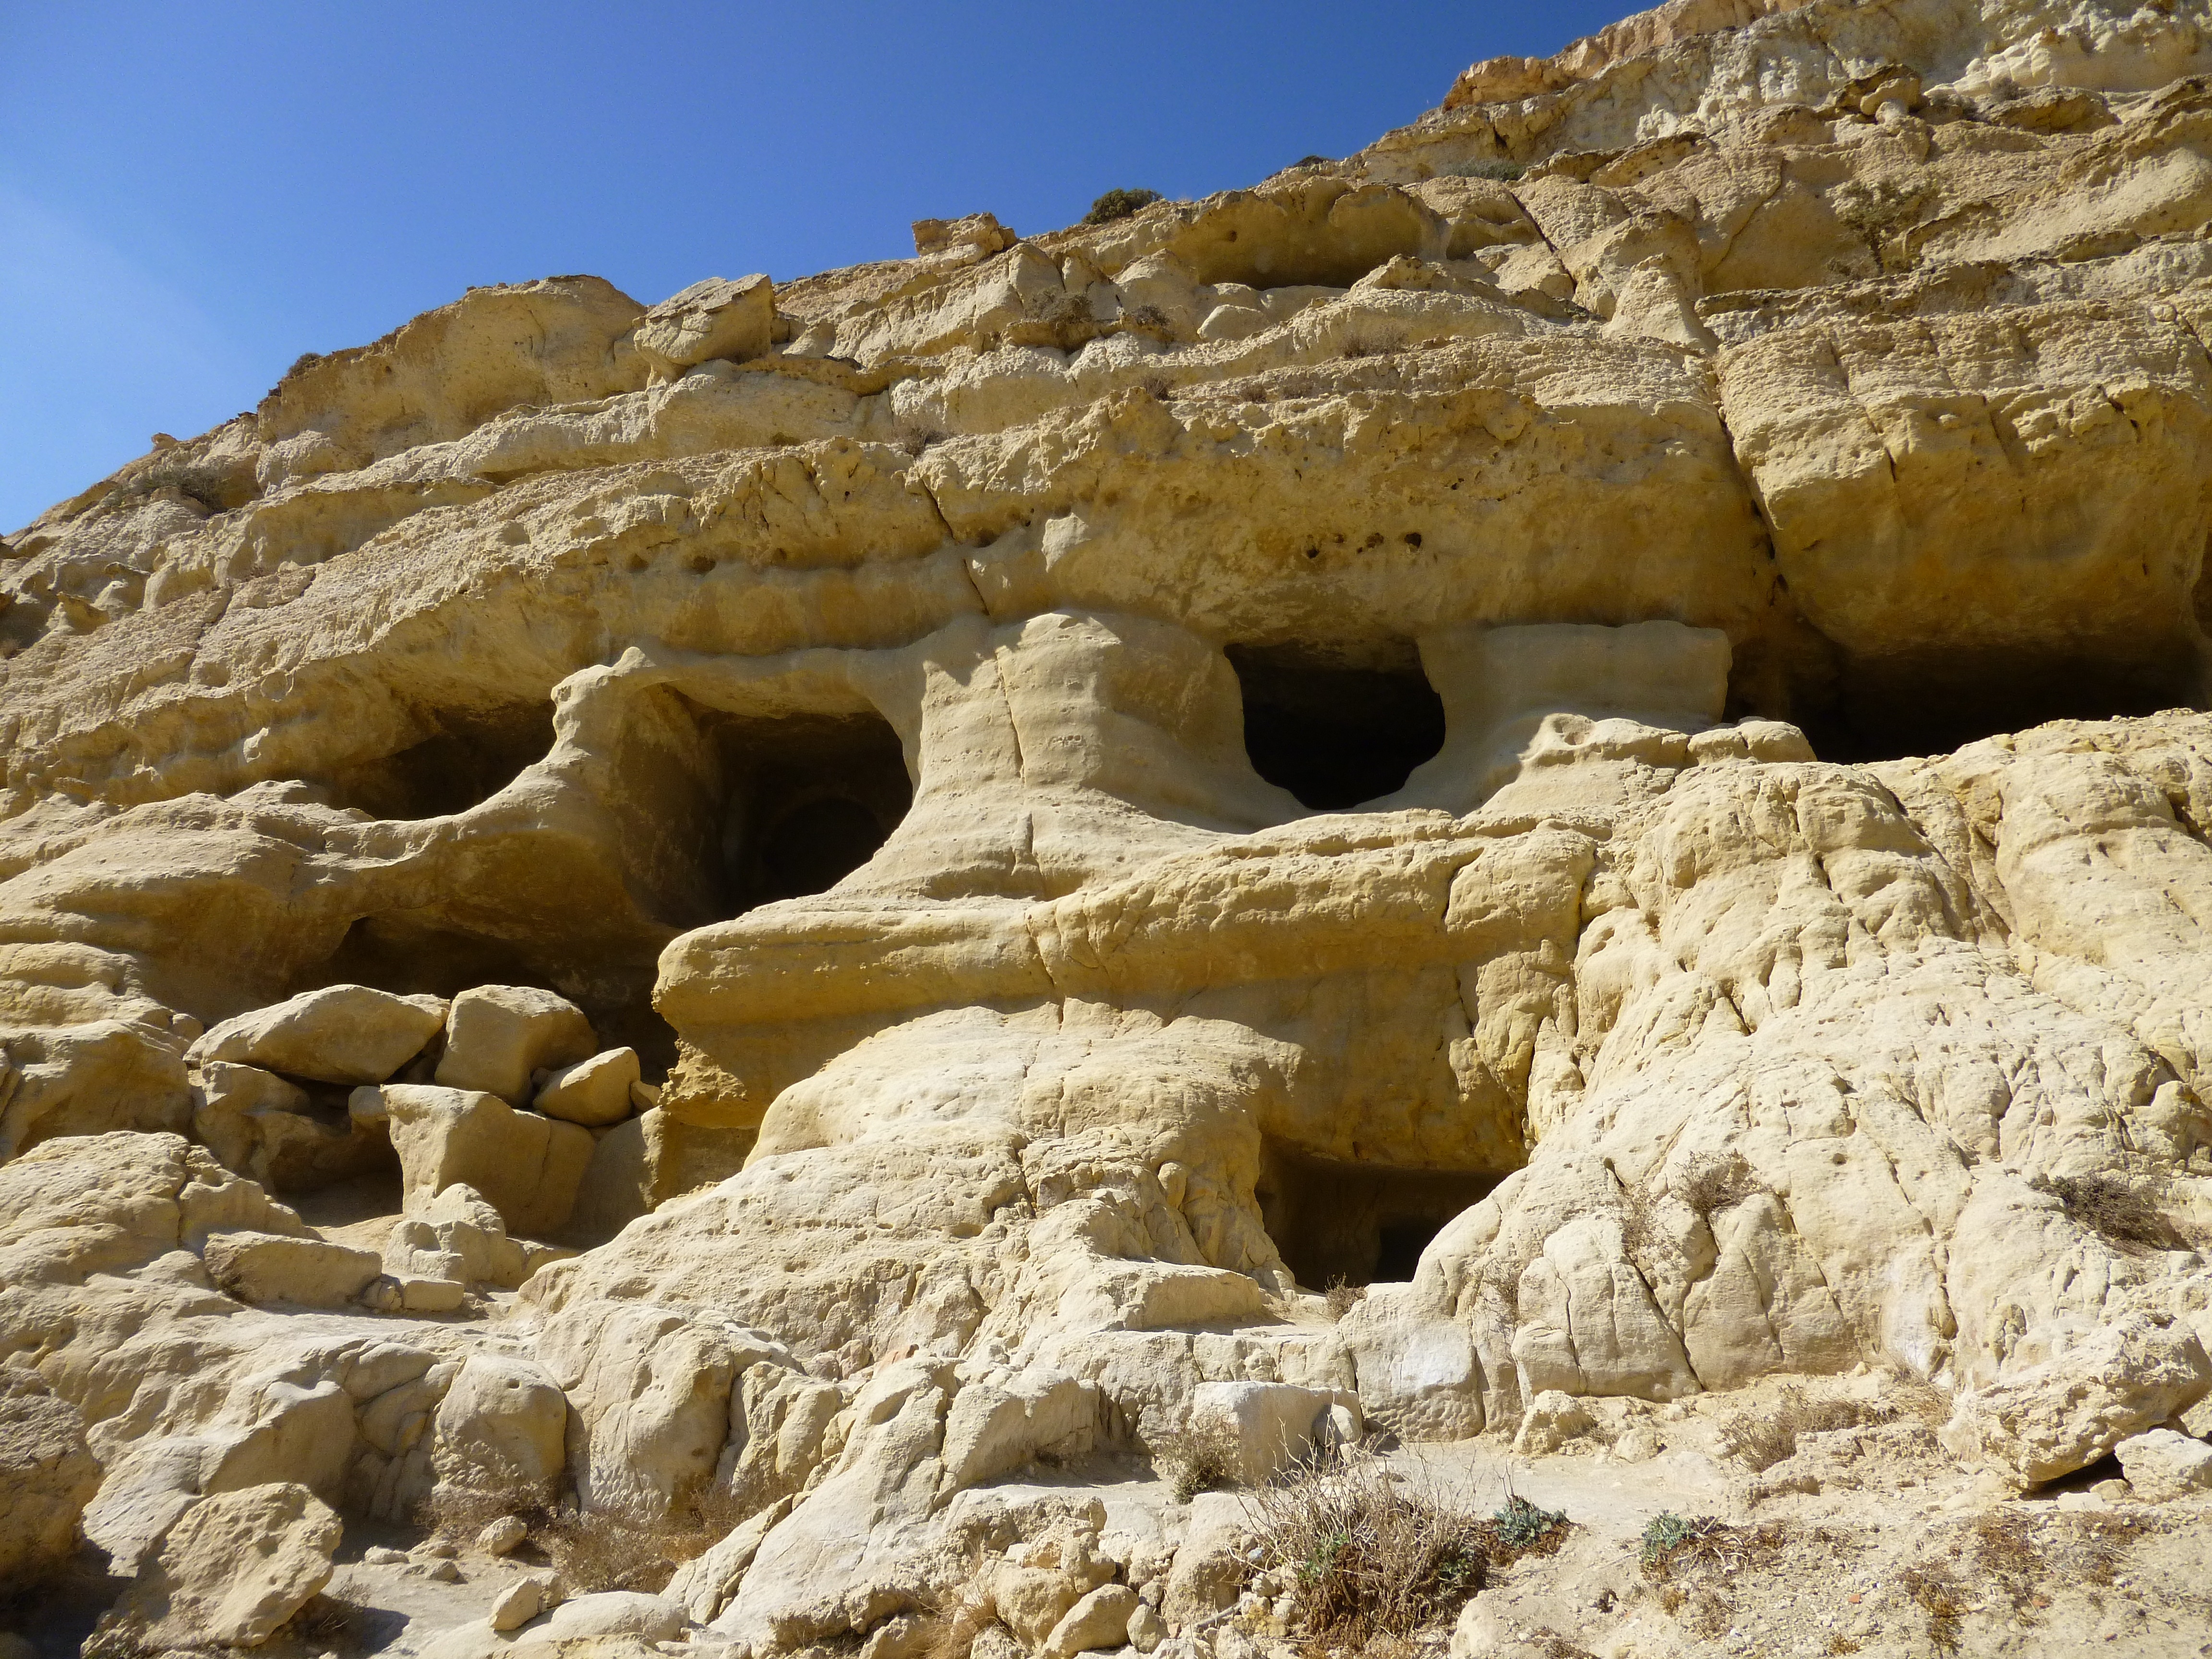
landscape, sea, rock, valley, formation, cliff, arch, terrain, material, geology, temple, badlands, caves, crete, wadi, matala, ancient history